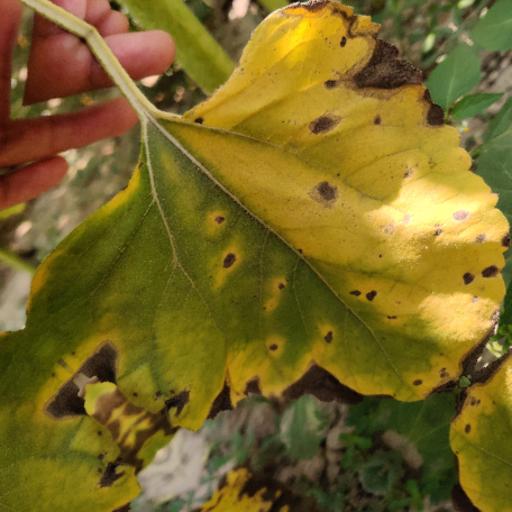
Label: Leaf_scars